1985–86 NFL playoffs

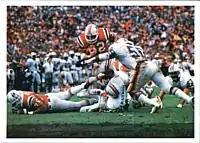
Craig James rushes the ball past the Dolphins' defense in the AFC Championship game.

Miami's Lorenzo Hampton then lost a fumble on the second half kickoff on a hit from Mosi Tatupu, and Greg Hawthorne recovered for New England on the Dolphins 25. Eason then converted the turnover into points at the end of a 6-play drive with a 2-yard touchdown pass to Weathers, making the score 24–7. The Dolphins had a chance to take the momentum back when safety Bud Brown recovered Fred Marion's fumbled punt return on the Patriots 45-yard line. But after a 19-yard run by Joe Carter and a 16-yard catch by Ron Davenport, Marion made up for his error by intercepting Marino's pass in the end zone to keep Miami from scoring. New England then put together a 13-play drive that took nearly eight minutes off the clock and moved the ball to the Dolphins 24-yard line. But Franklin missed a 41-yard field goal attempt, keeping the Dolphins' slim comeback hopes alive going into the fourth quarter.